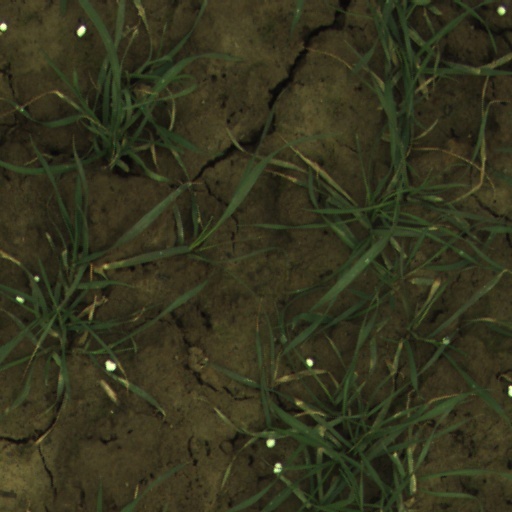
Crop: wheat